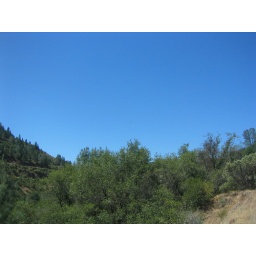
Blue sky over the American River canyon on a Saturday afternoon in June 2008.